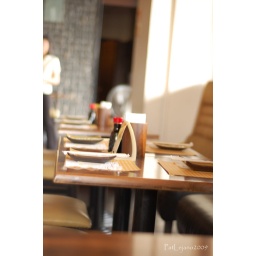
teriyaki boy in market market